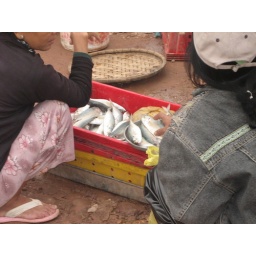
fish market near Hue